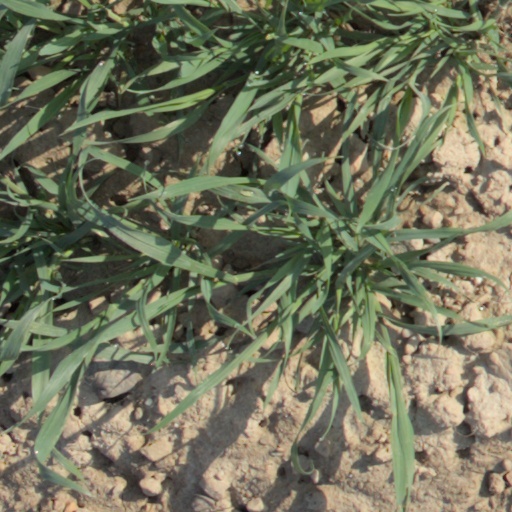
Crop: wheat